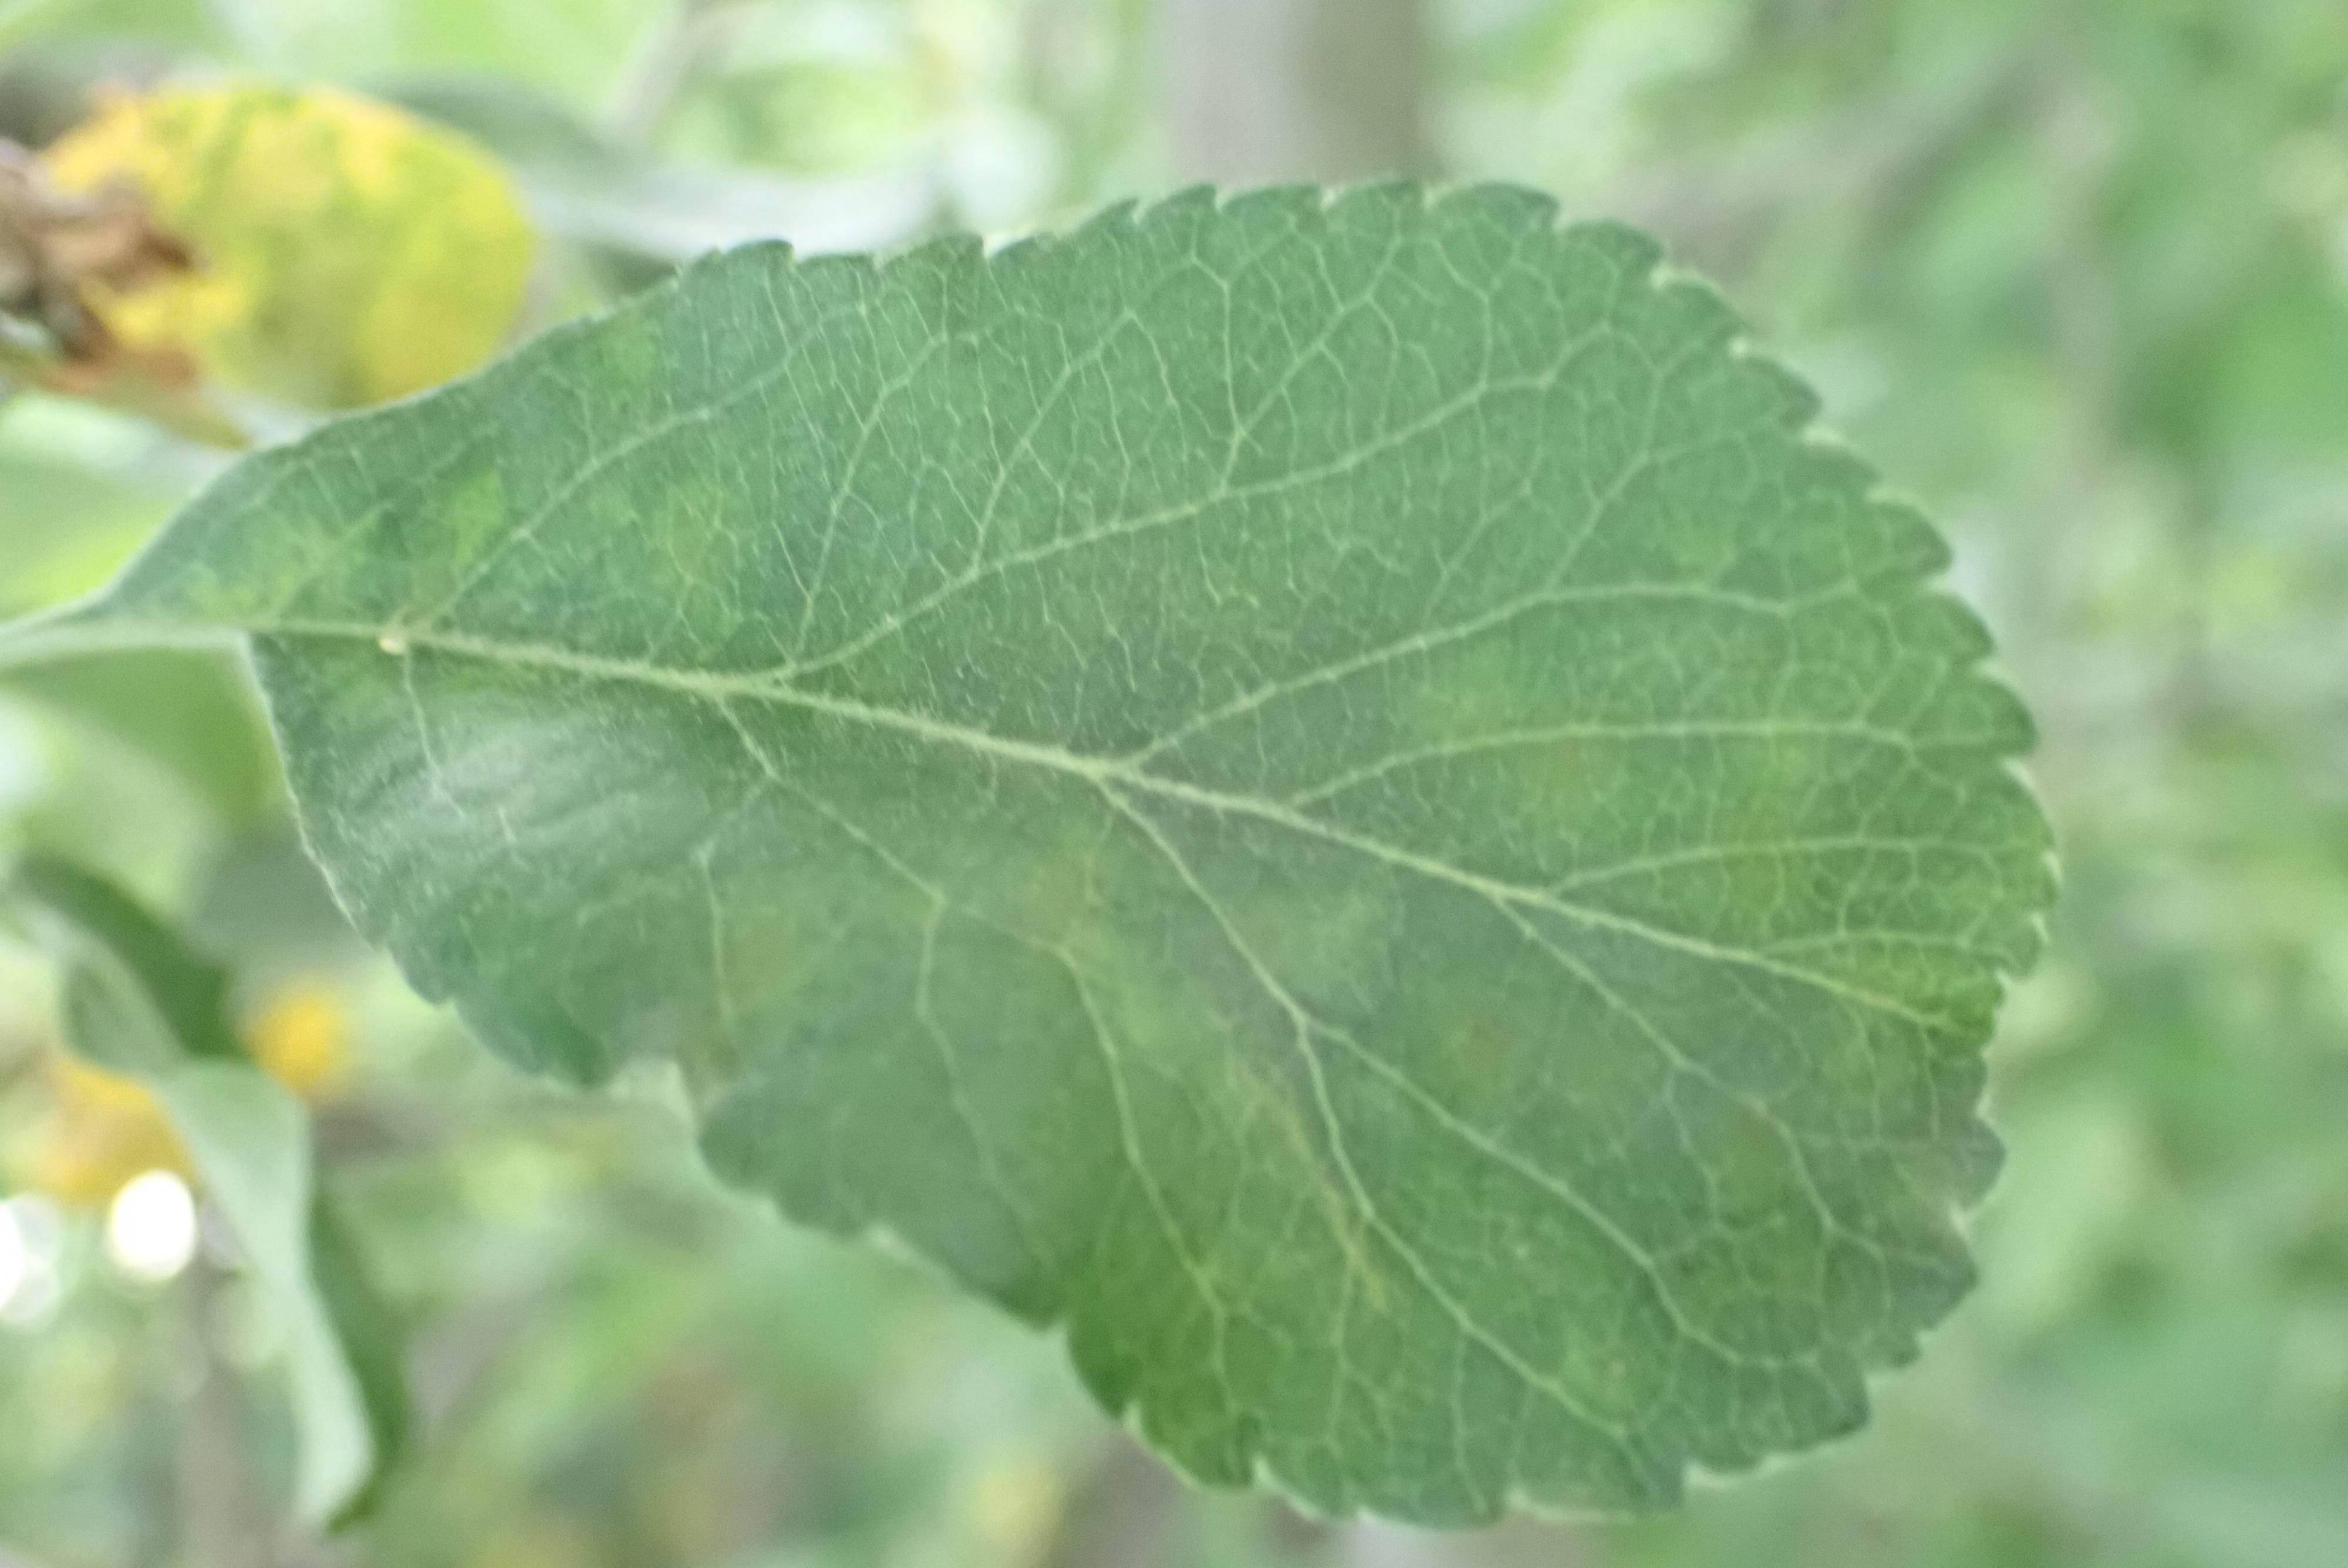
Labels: scab